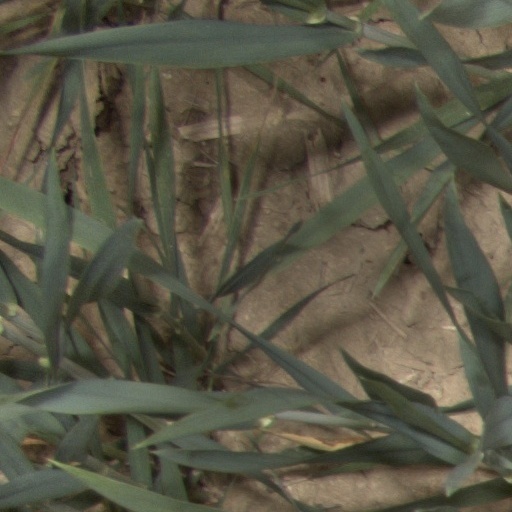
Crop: wheat